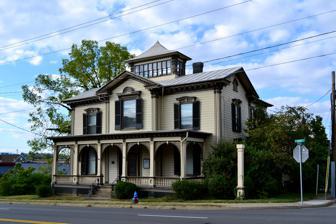
Building: Anthony Hockman House
Country: United States of America
Year built: 1871
Historic house in Virginia, United States United States historic place Anthony Hockman House U.S. National Register of Historic Places Virginia Landmarks Register Anthony Hockman House, September 2013 Show map of Virginia Show map of the United States Location E. Market and Broad Sts., Harrisonburg, Virginia Coordinates 38°26′56″N 78°51′55″W / 38.44889°N 78.86528°W / 38.44889; -78.86528 Area less than one acre Built 1871 ( 1871 ) Built by Hockman & Bucher Architectural style Italianate NRHP reference No. 82004565 VLR No. 115-0023 Significant dates Added to NRHP July 8, 1982 Designated VLR January 20, 1981 Anthony Hockman House , also known as Hockman-Roller House , is an historic home located in Harrisonburg, Virginia . It was built in 1871, and is a two-story, three-bay, frame I-house Italianate dwelling.  It has a projecting central bay topped with a low gable and with the hipped-roof cupola .  The house features applied " gingerbread " trim, including molded corner pilasters, a heavily bracketed cornice, an elaborate one-story front porch, and heavily molded regency garret windows. It was listed on the National Register of Historic Places in 1982. References